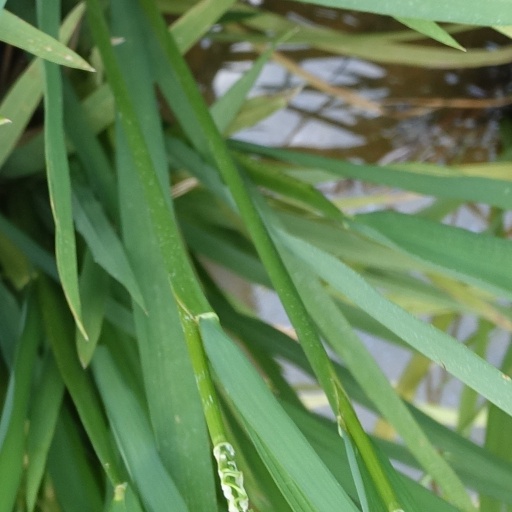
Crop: rice